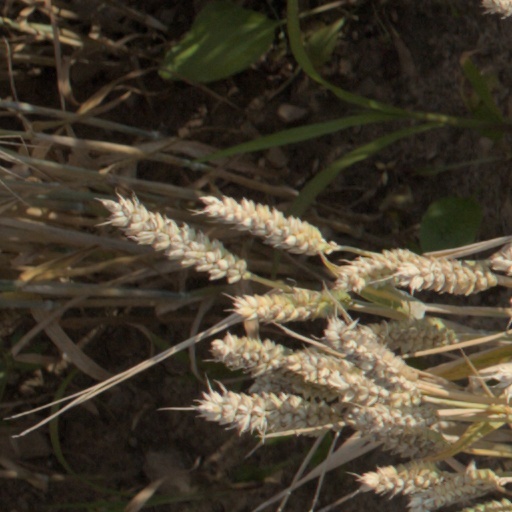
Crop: wheat